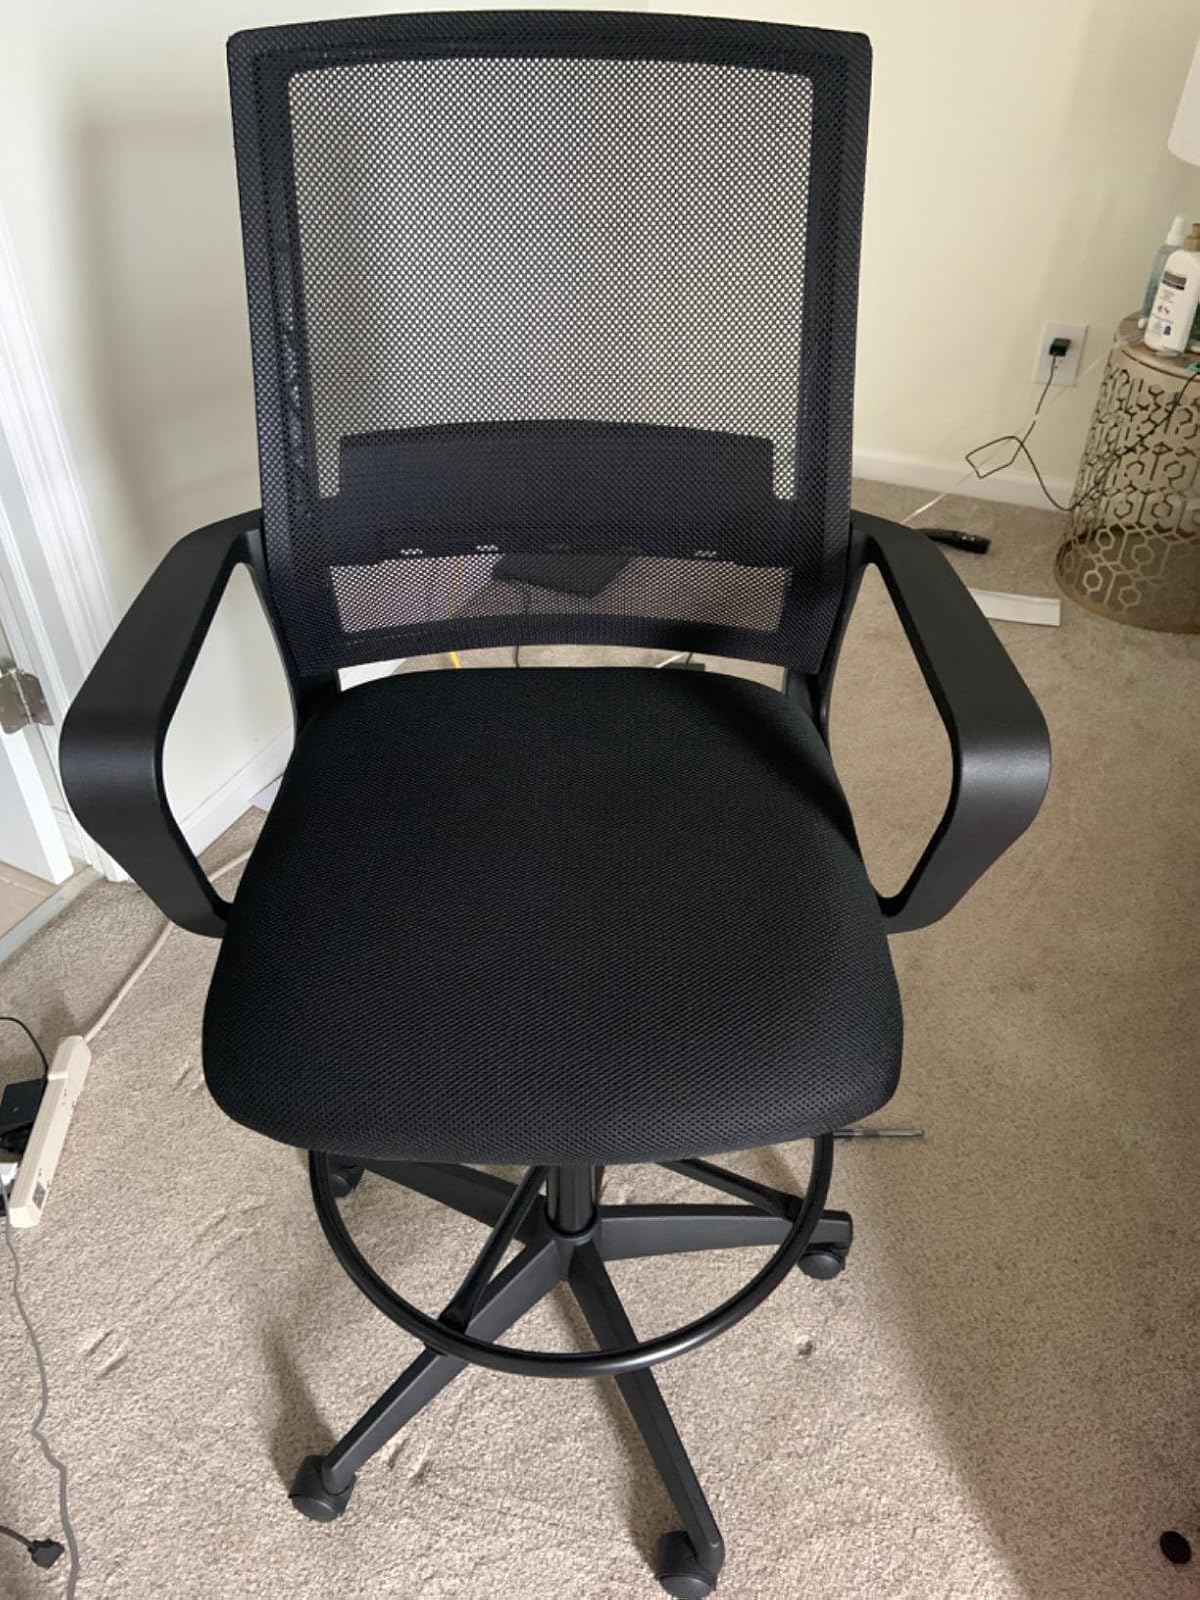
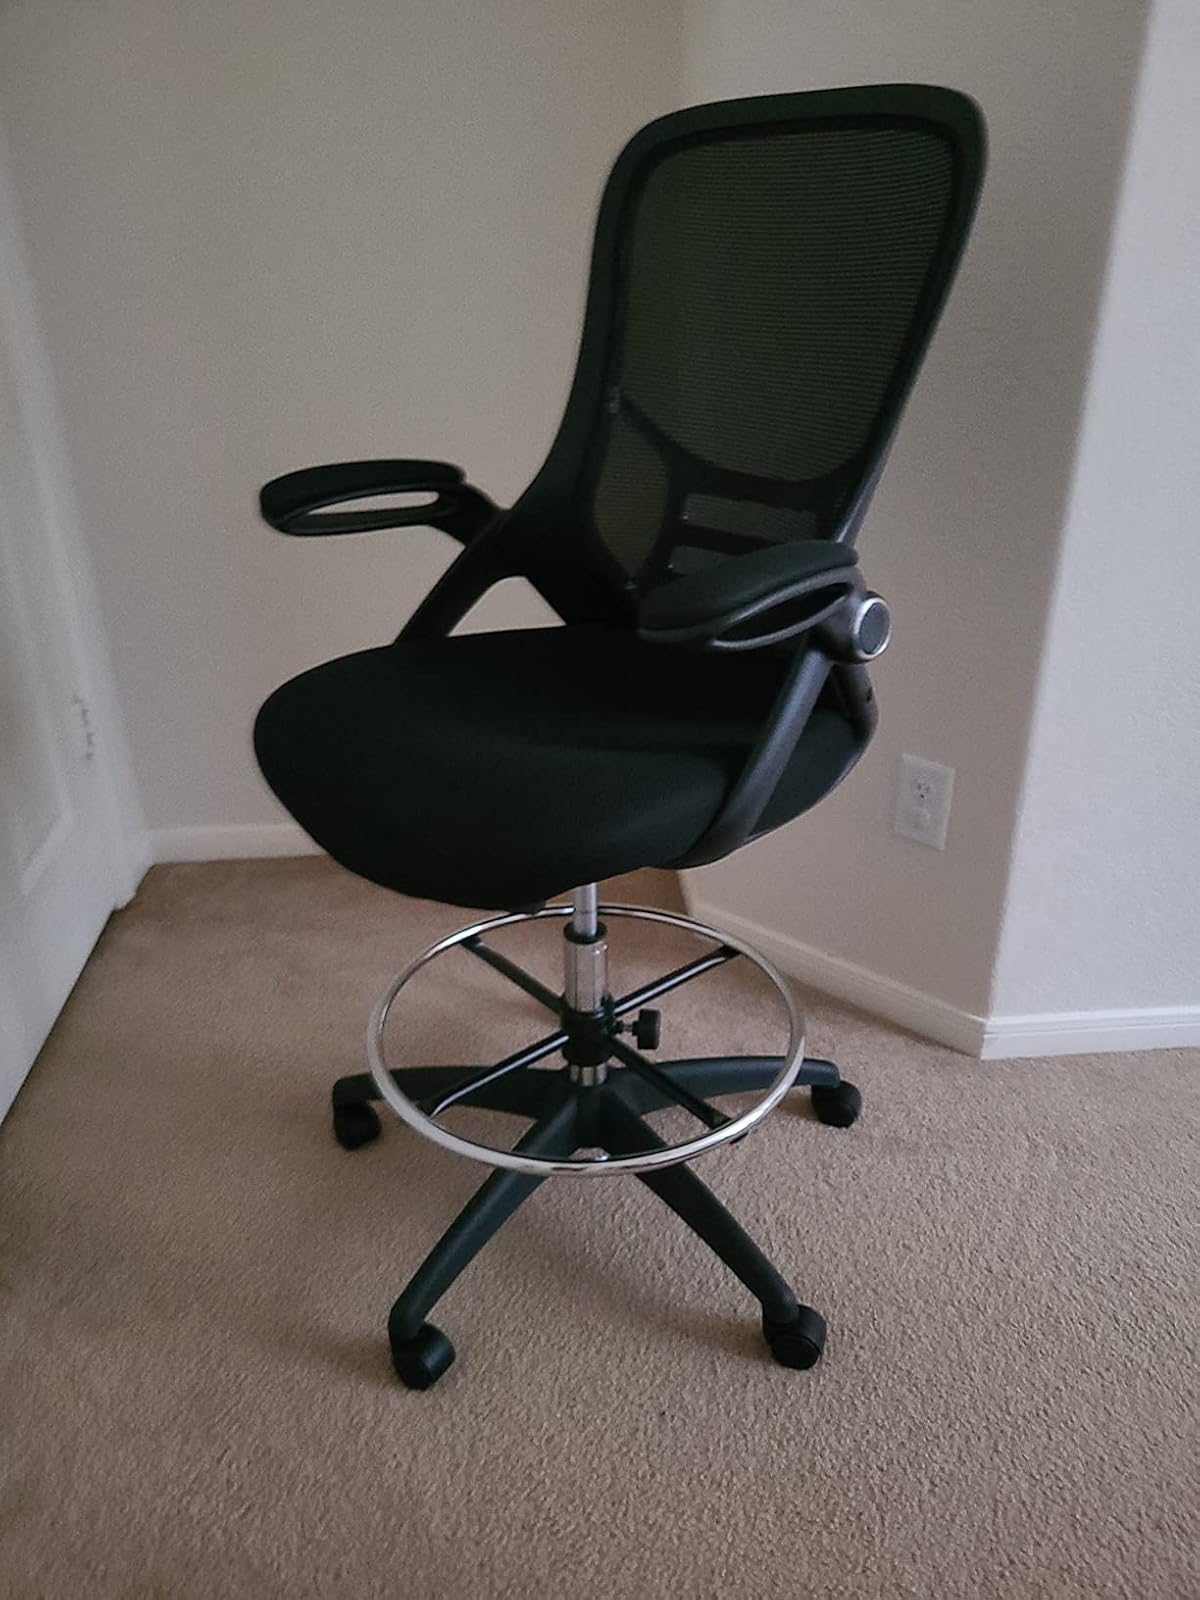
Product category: items_chair
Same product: no